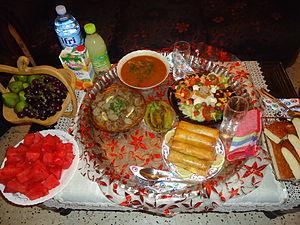
bourek , soupe , salade variée , tajin echwa dessert ,pain fait à la maison This is an image of food from Algeria
L'iftar est le repas qui est pris chaque soir par les musulmans au coucher du soleil pendant le jeûne du mois de ramadan. Le terme iftar est à rapprocher de fitr, avec le sens de « rupture du jeûne ». En dehors de ce contexte, le terme désigne le petit déjeuner.